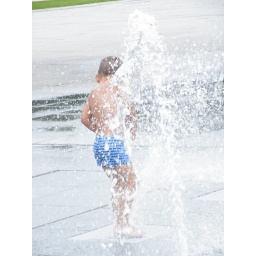
boy in blue